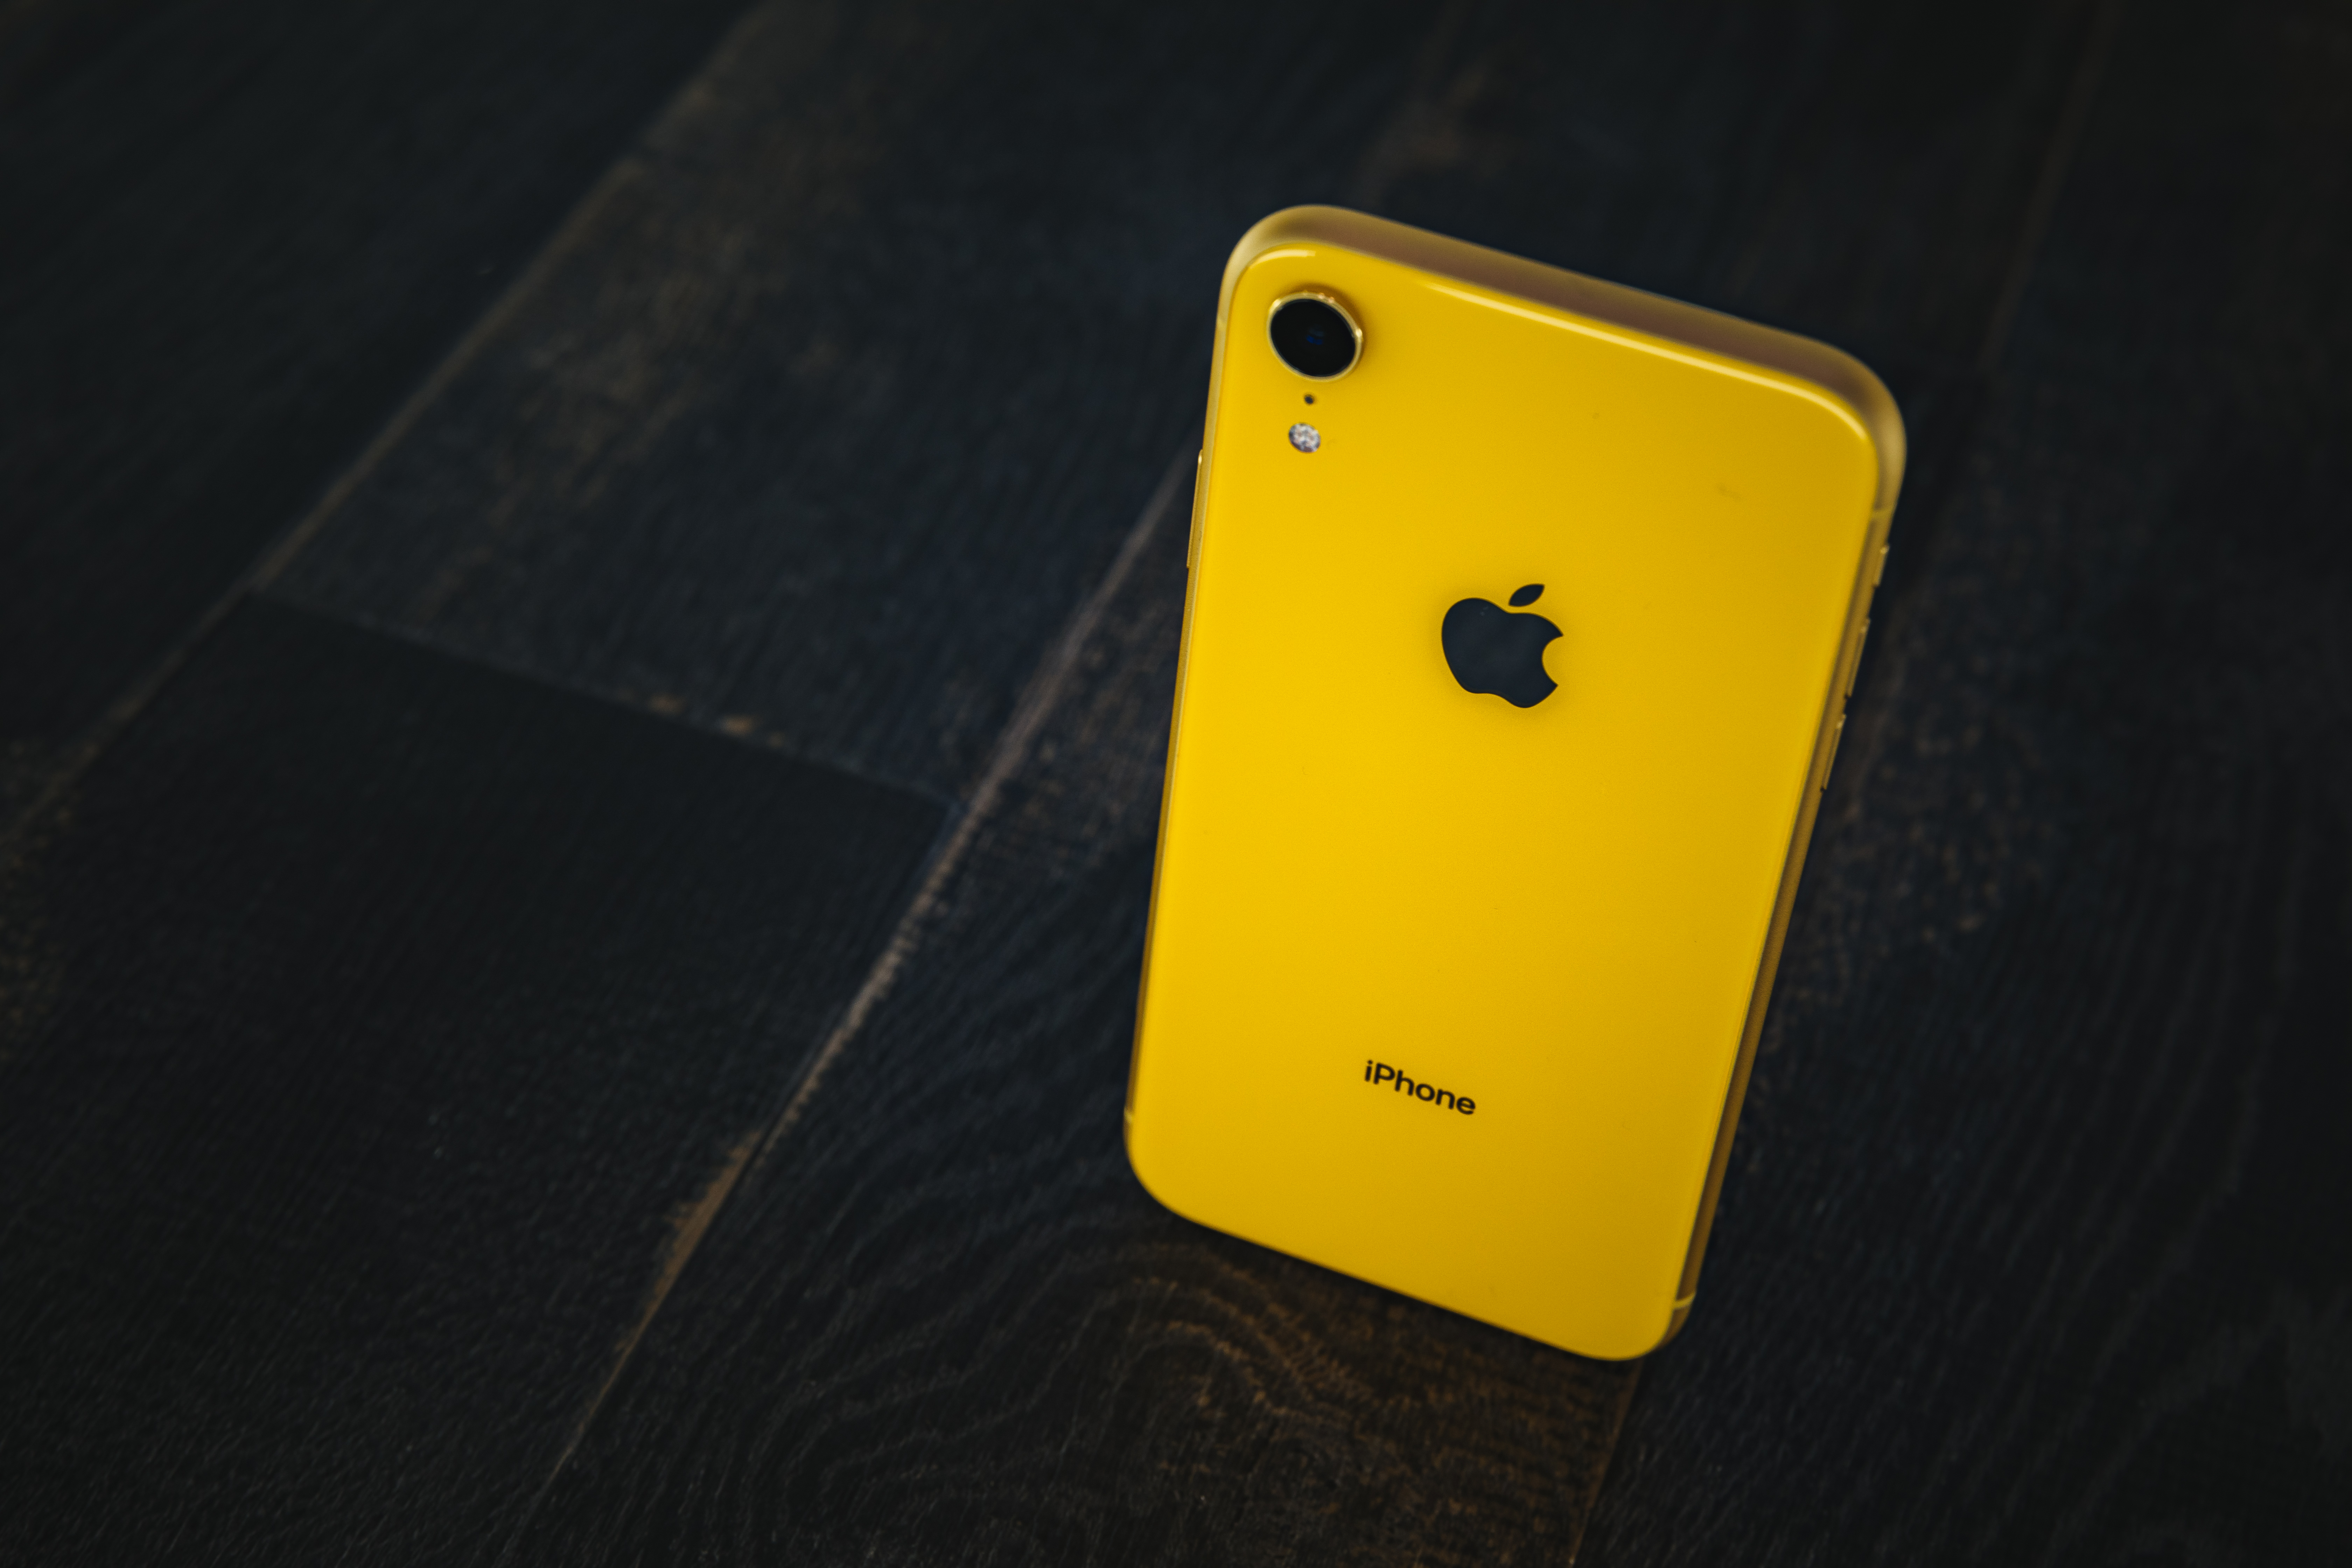
electronic, digital, yellow, gadget, mobile phone accessories, communication device, smartphone, mobile phone, electronic device, technology, mobile phone case, portable communications device, Material property, icon